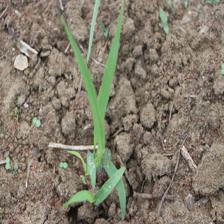
Label: Sorghum